Jantar Mantar

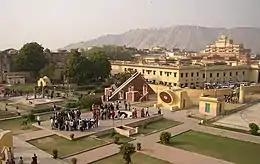
Jantar Mantar in Jaipur

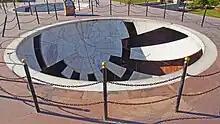
Jai Prakash Yantra Jantar Mantar Jaipur

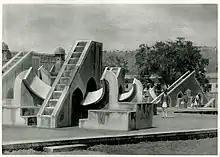
Jantar Mantar in Jaipur. 1928

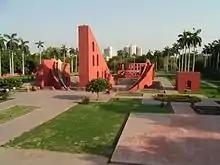
Jantar Mantar in New Delhi

A Jantar Mantar (Hindustani pronunciation: ]) is an assembly of stone-built astronomical instruments, designed to be used with the naked eye. There were five Jantar Mantars in India. All were built at the command of the Rajah Jai Singh II, who had a keen interest in mathematics, architecture and astronomy. The largest example is the equinoctial sundial belonging to Jaipur's assembly of instruments, consisting of a gigantic triangular gnomon with the hypotenuse parallel to the Earth's axis. On either side of the gnomon is a quadrant of a circle, parallel to the plane of the equator. The instrument can be used with an accuracy of about 20 seconds by a skilled observer to determine the time of day, and the declination of the Sun and the other heavenly bodies. It is the world's largest stone sundial, and is known as the Samrat Yantra.